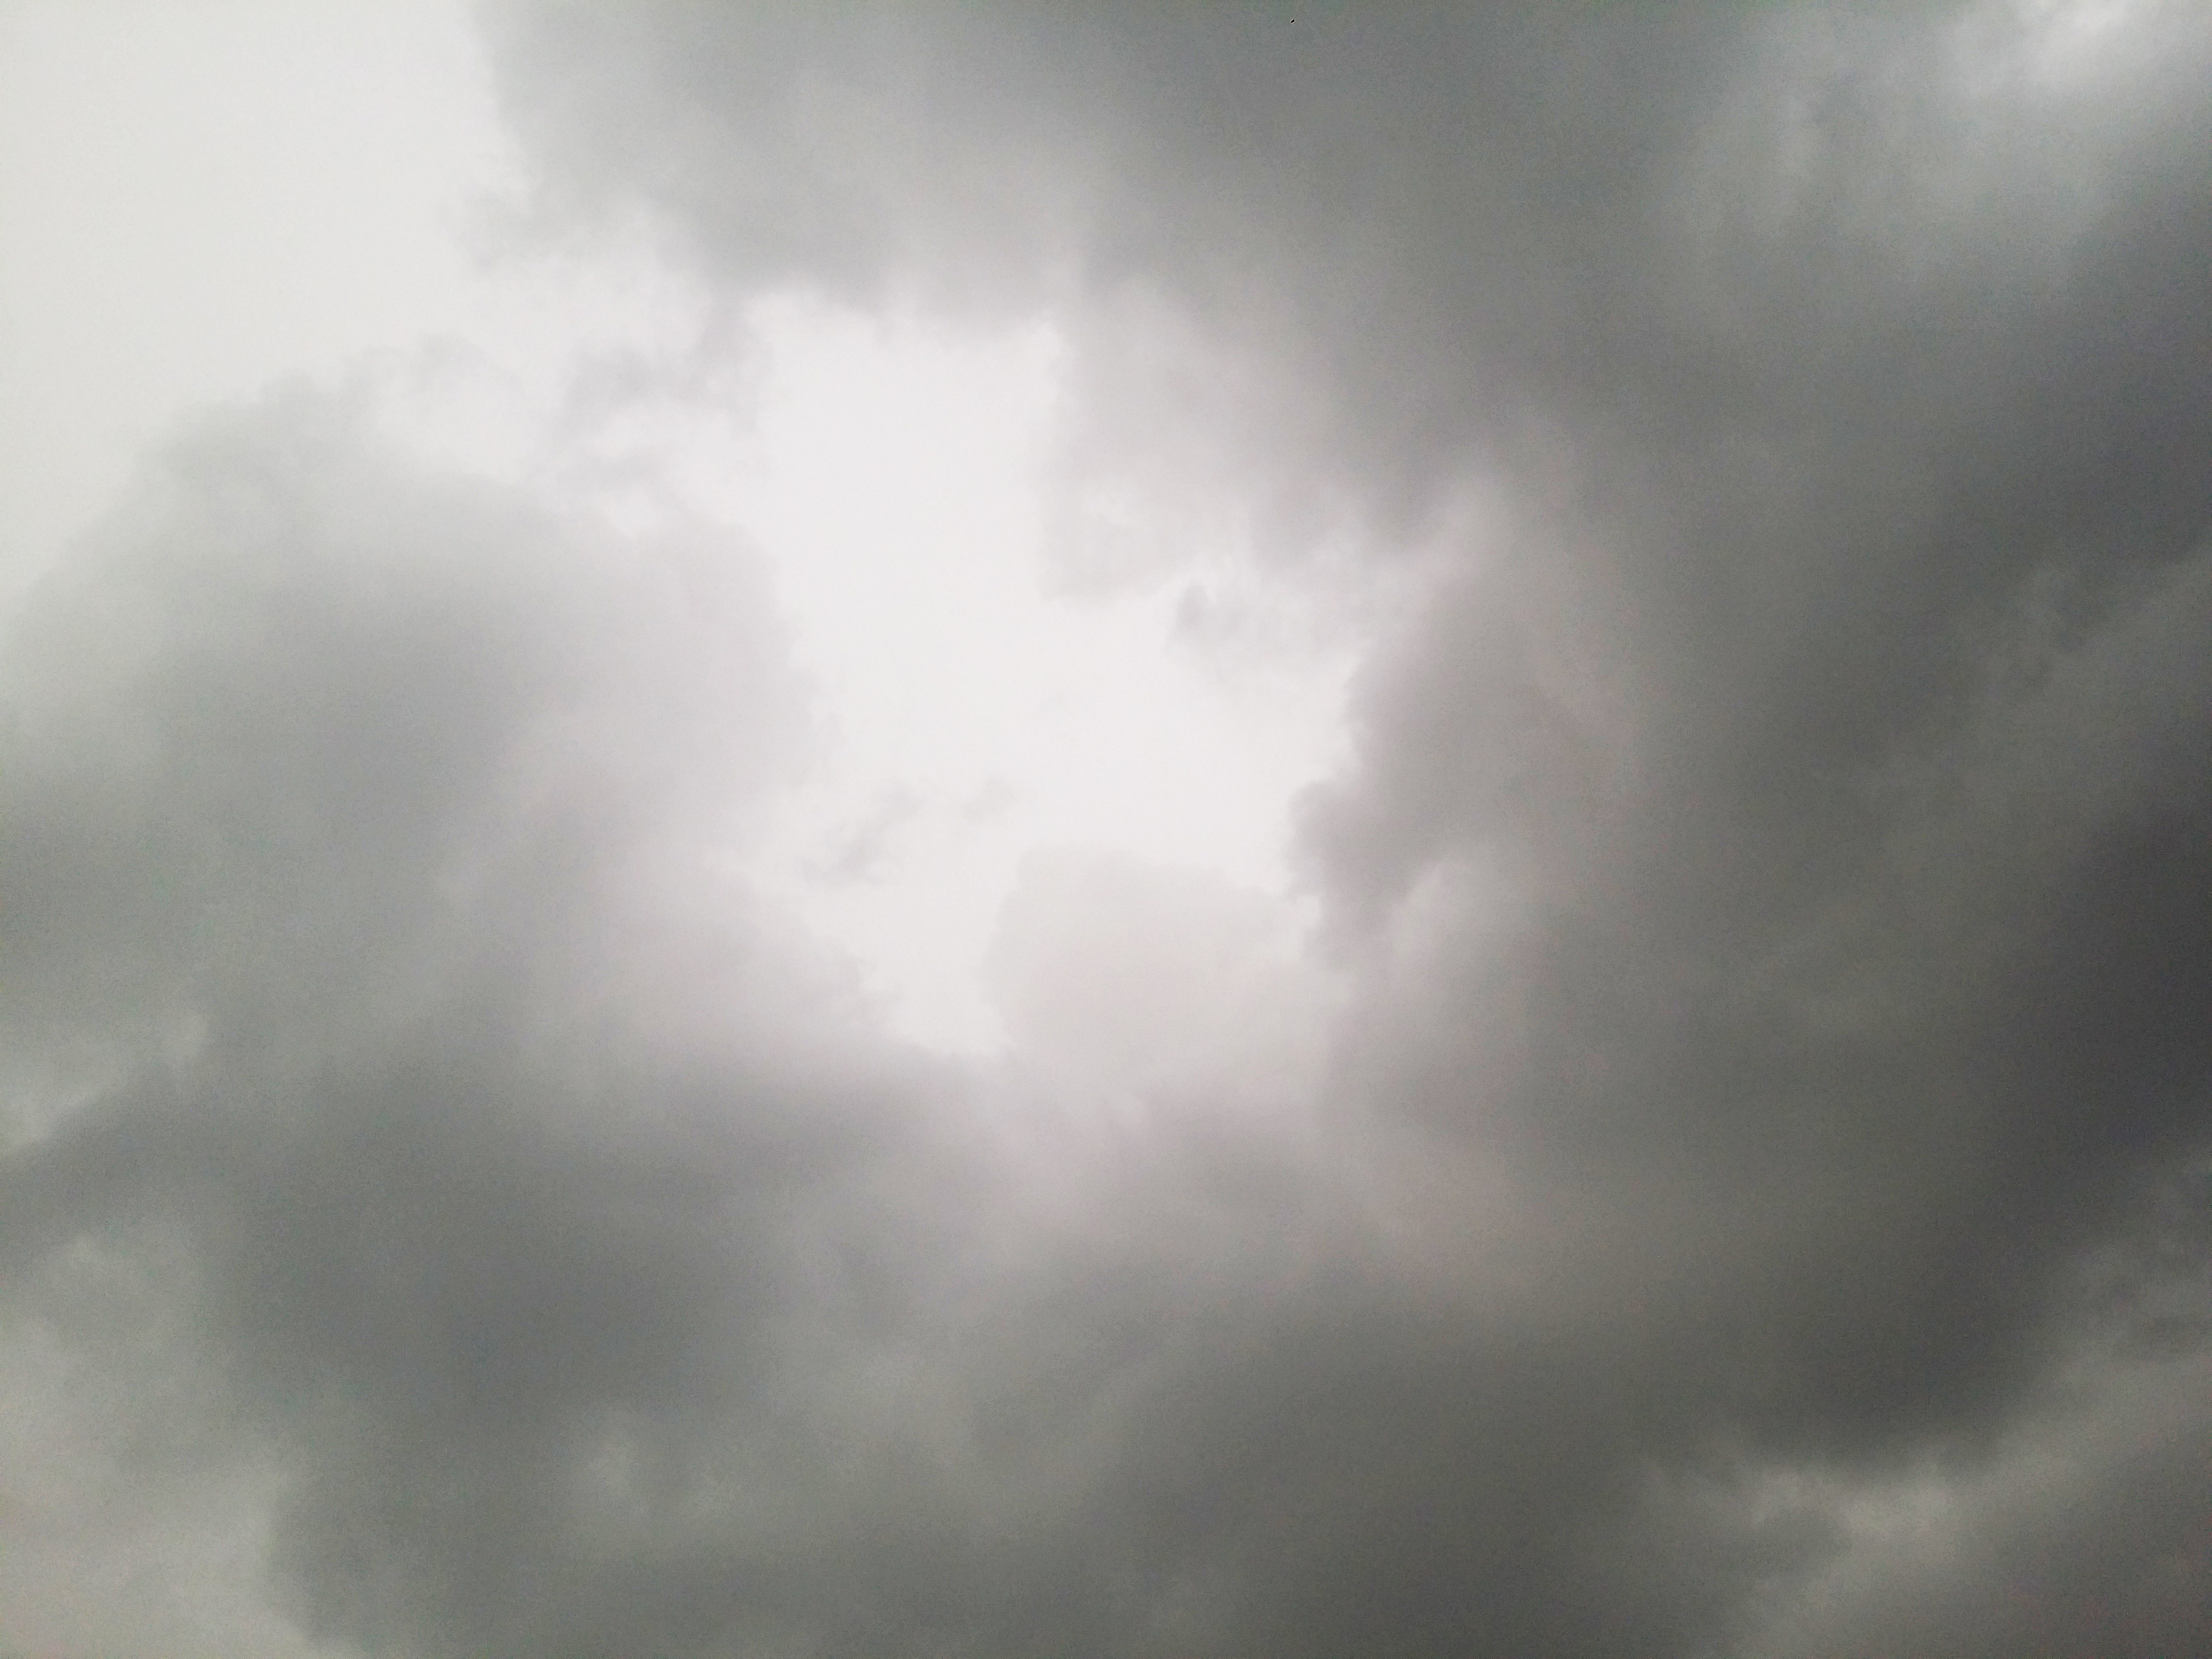
sky, weather, nature, white, blue, color, cloud, beauty, bright, daytime, cumulus, atmosphere, atmosphere of earth, storm, meteorological phenomenon, sunlight, morning, phenomenon, geological phenomenon, thunder, black and white, wind, horizon, thunderstorm, calm